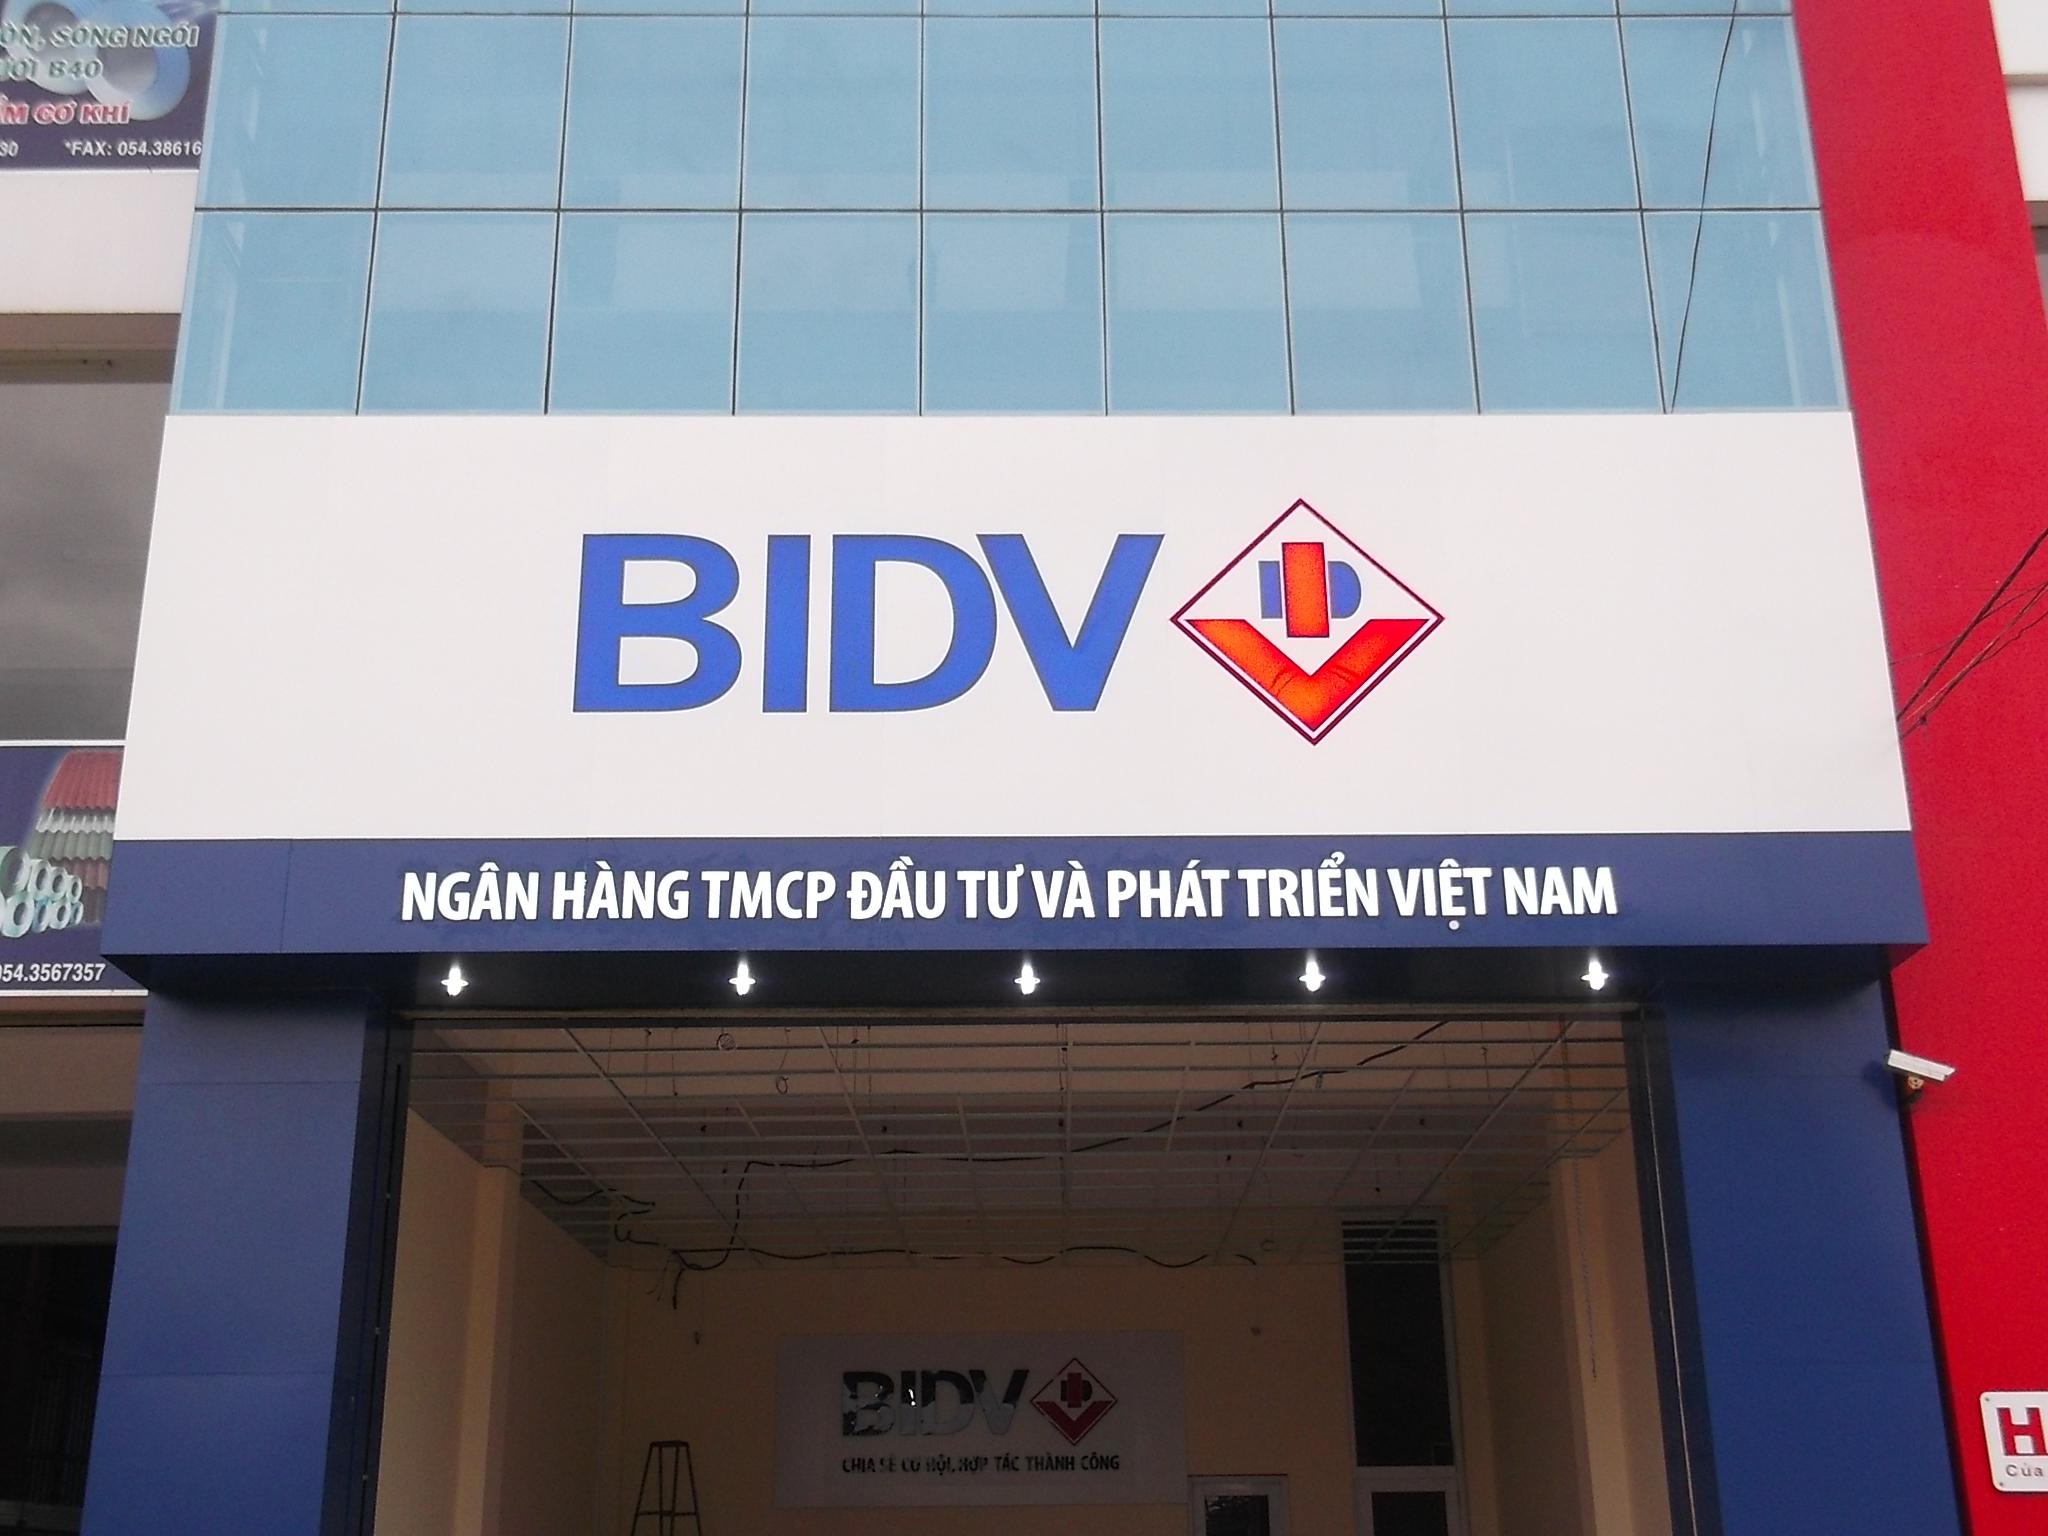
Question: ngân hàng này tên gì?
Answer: ngân hàng bidv